Neil Celley

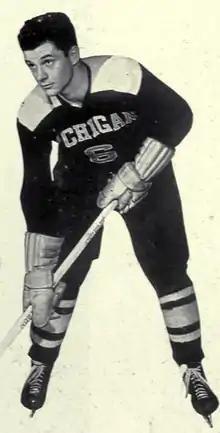
Neil Celley

Neil 'The Seal' Celley (1927-2019) was a former American ice hockey coach and player who was a member of the US national team at the 1948 Winter Olympics.